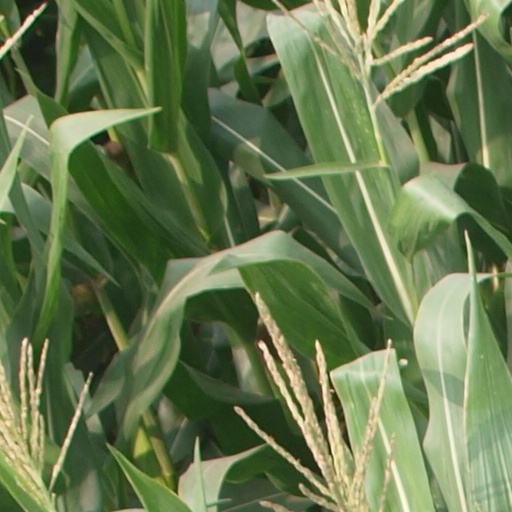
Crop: maize; corn